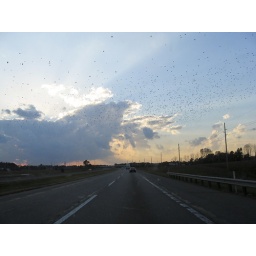
birds in clouds